Champions of Krynn

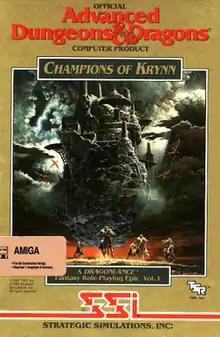
North American cover art

Champions of Krynn is role-playing video game, the first in a three-part series of Dragonlance "Advanced Dungeons & Dragons" "Gold Box" games. It was published in 1990 by Strategic Simulations. The highest graphics setting supported in the MS-DOS version is EGA graphics. It also supports the Adlib sound card and either a mouse or joystick.